Akshay Yadav

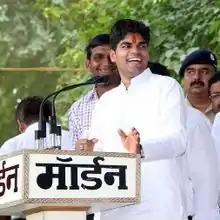

Akshay Yadav (born 25 October 1986) is an Indian politician belonging to Samajwadi Party in Uttar Pradesh. He is currently member of the Parliament from Firozabad and had won with a margin of 1,14,000 votes in 2024 Indian general election.